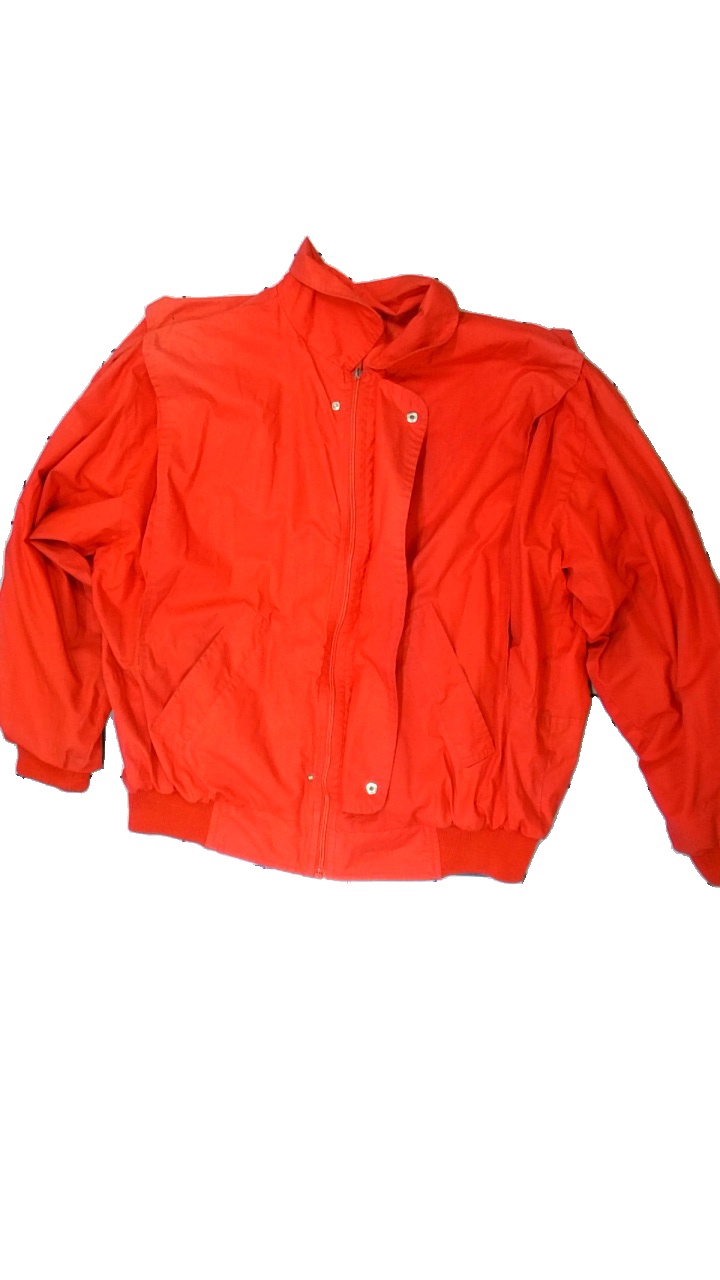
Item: Jacket (Men)
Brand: Missing
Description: röd jacka med svarta streck överallt, hål på vänster axel
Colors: Red
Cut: Regular
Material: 63% polyester 37% cotton
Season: Spring
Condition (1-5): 3
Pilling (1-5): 5
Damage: hål
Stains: Major
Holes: Minor
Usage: Export
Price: <50